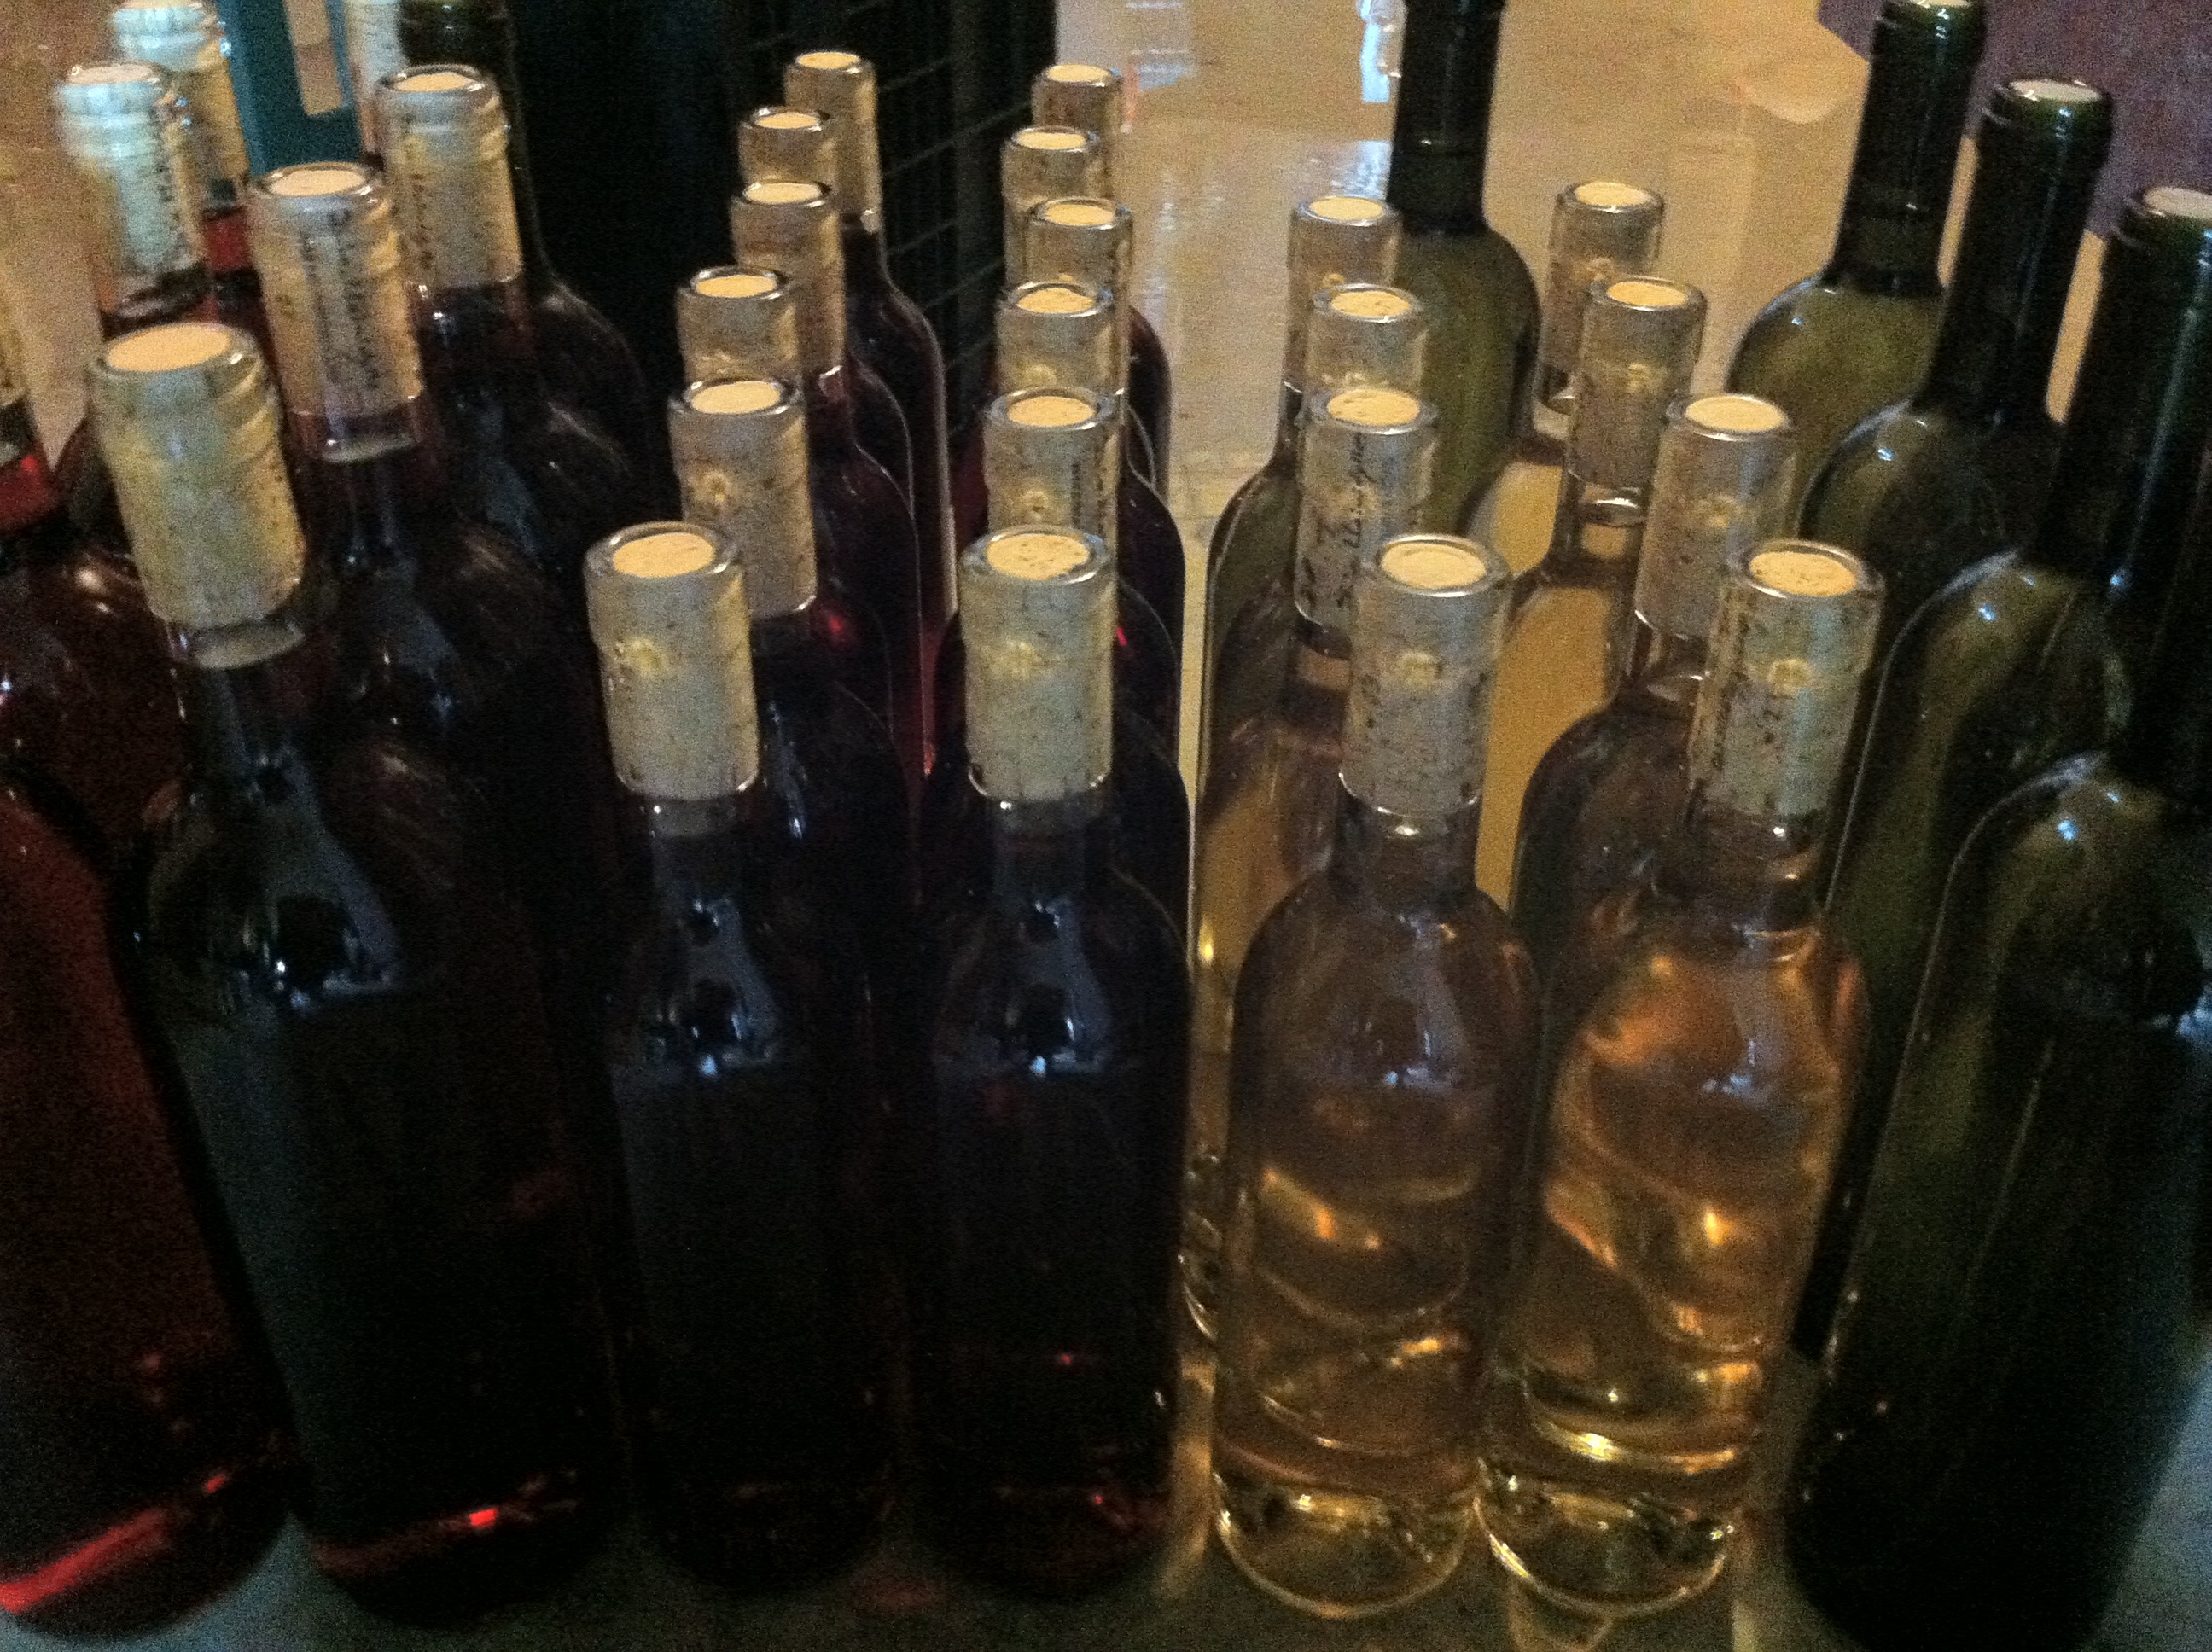
wine, drink, bottle, beer, alcohol, wine bottle, glass bottle, bottles, beer bottle, whisky, liqueur, keller, alcoholic beverage, distilled beverage, drinkware